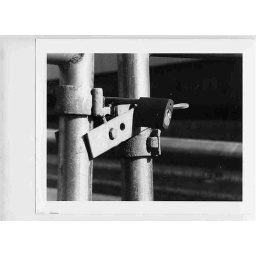
a fence near my house